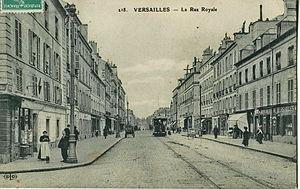
Carte postale ancienne éditée par ELD, n° 218
Les Tramways de Versailles ou Tramways versaillais sont un ancien réseau de tramway à voie normale qui desservit la ville de Versailles dans le département de Seine-et-Oise de 1876 à 1957.